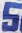
Number: 5